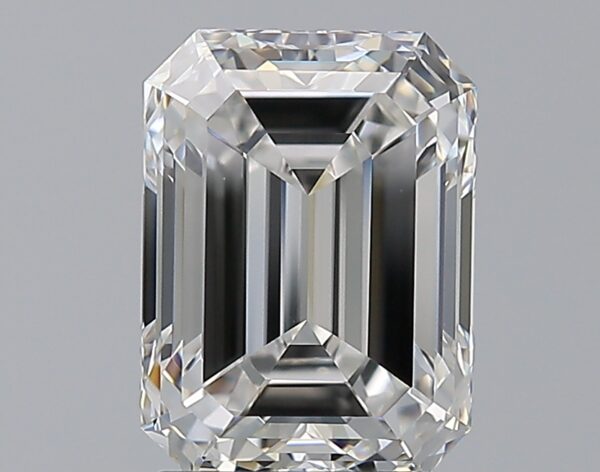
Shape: emerald
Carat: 3
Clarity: VVS1
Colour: F
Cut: EX
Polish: EX
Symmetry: EX
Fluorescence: M
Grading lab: GIA
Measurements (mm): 9.49 x 6.99 x 4.77